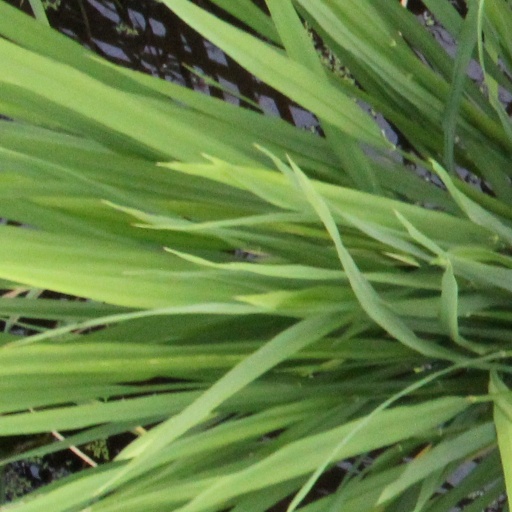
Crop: rice